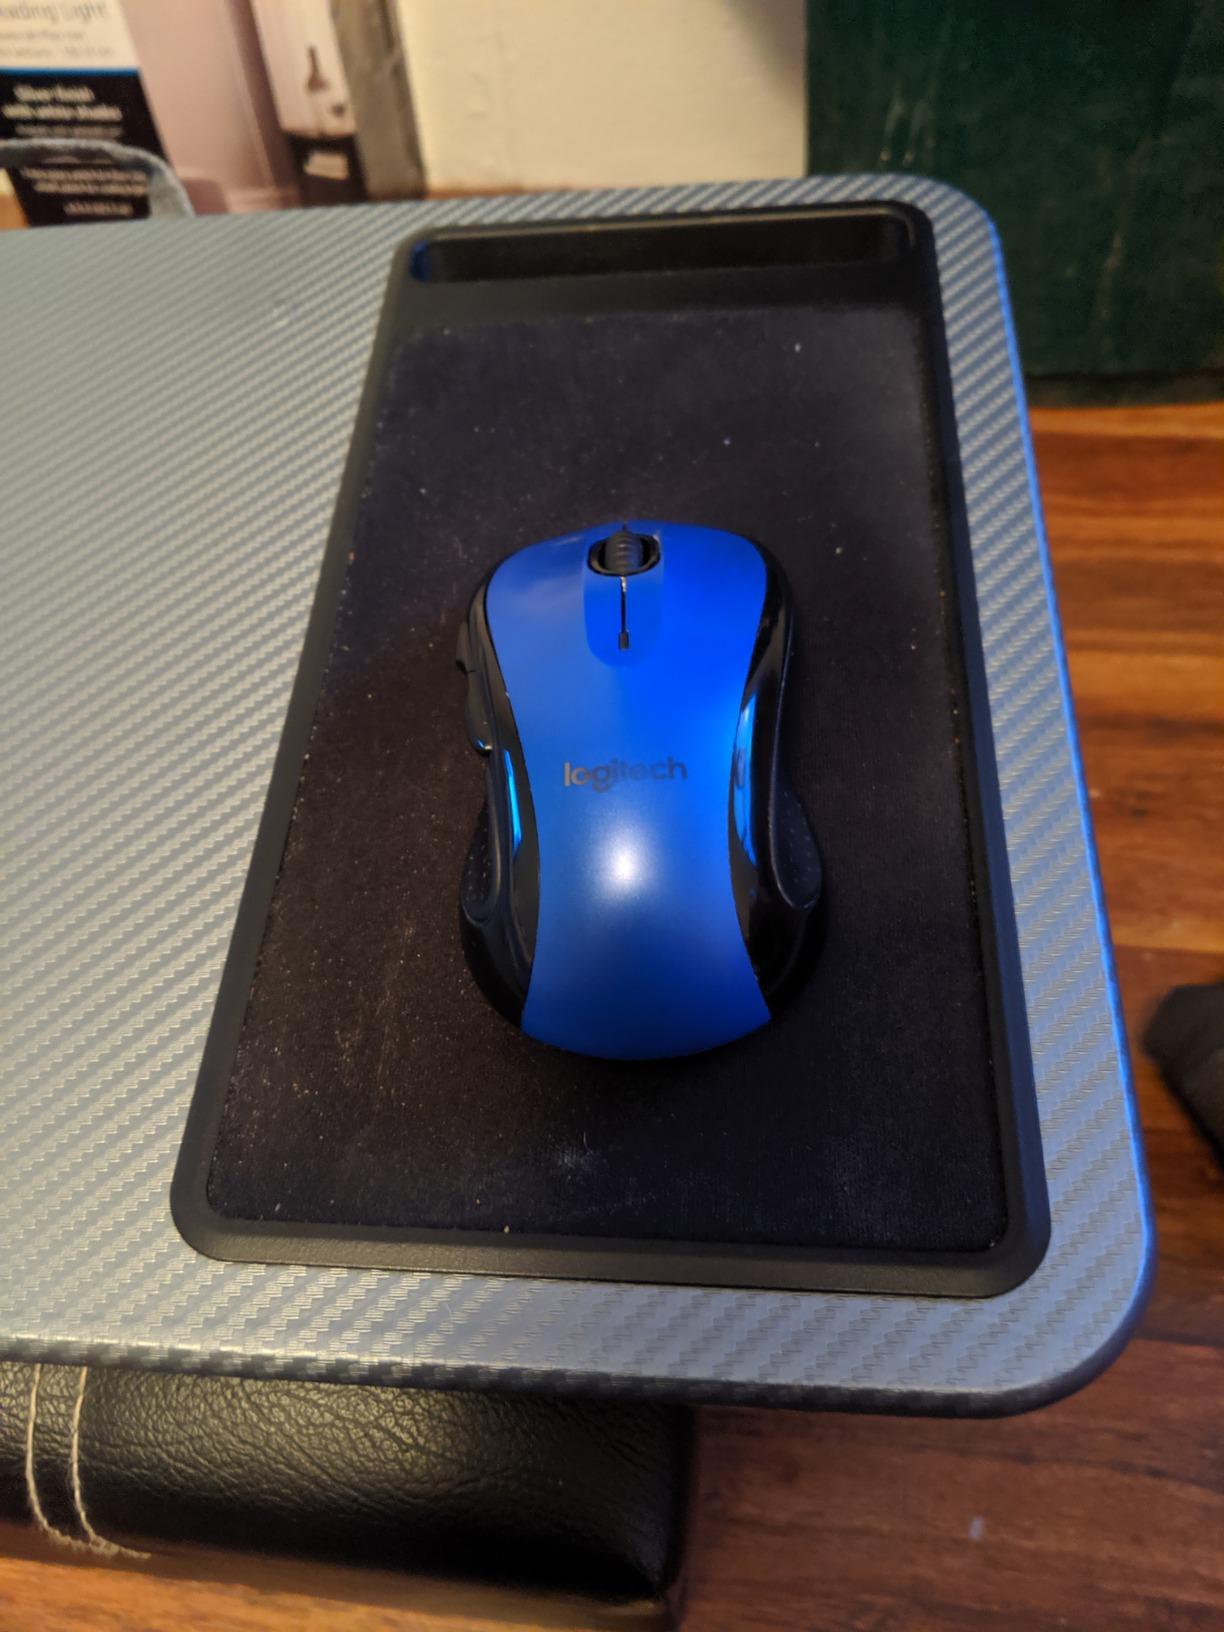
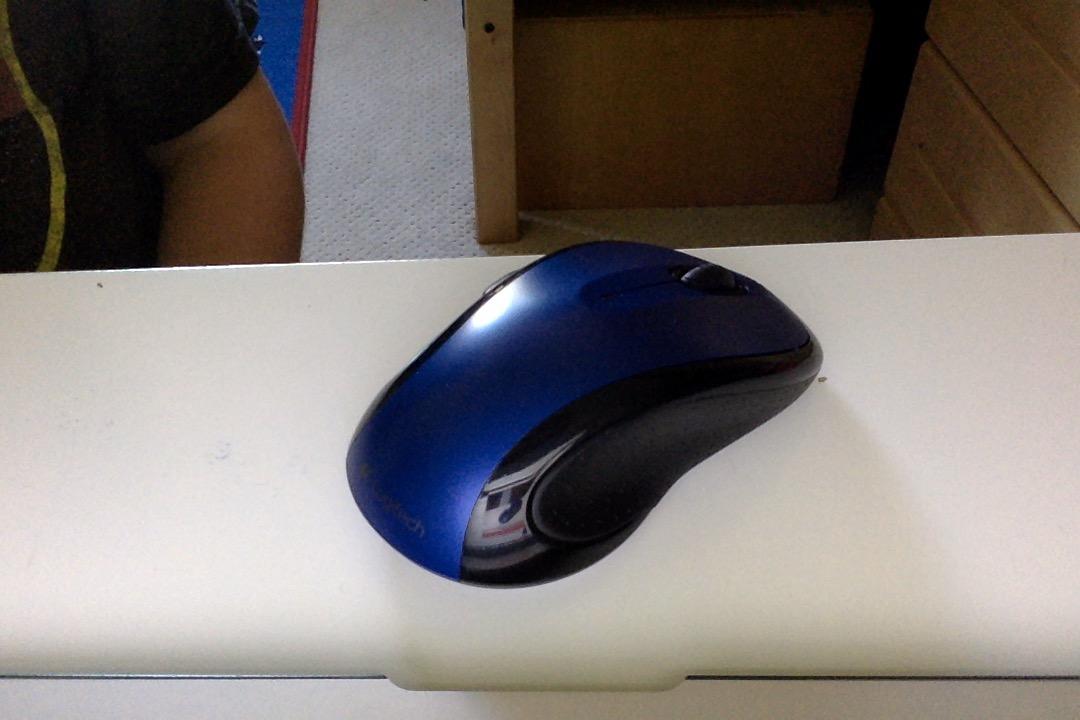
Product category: mouse
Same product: yes